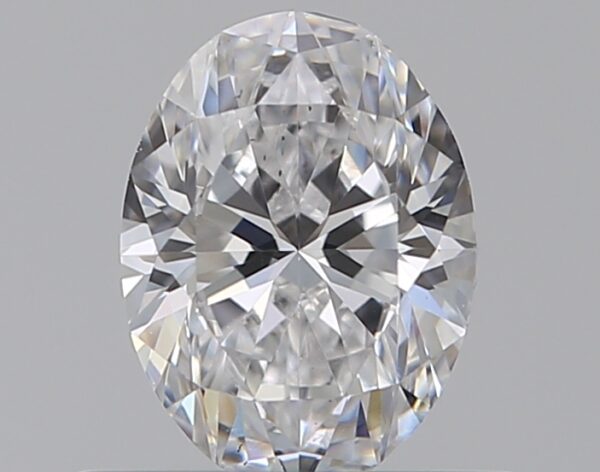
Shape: oval
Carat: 0.5
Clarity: VS2
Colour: D
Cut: EX
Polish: EX
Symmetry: VG
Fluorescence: M
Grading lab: GIA
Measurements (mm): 5.94 x 4.42 x 2.81